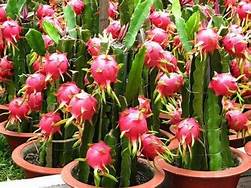
Label: Dragonfruit